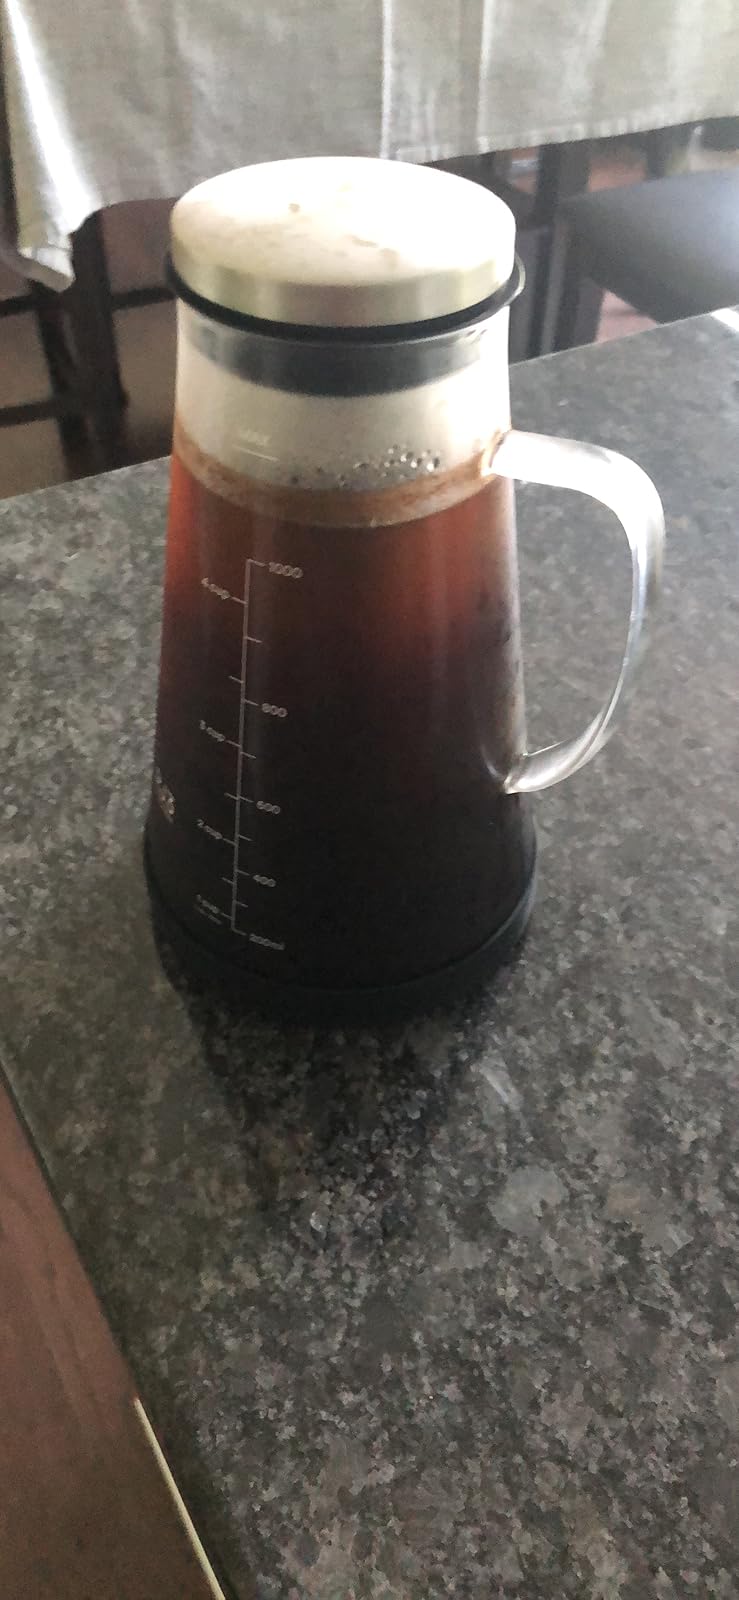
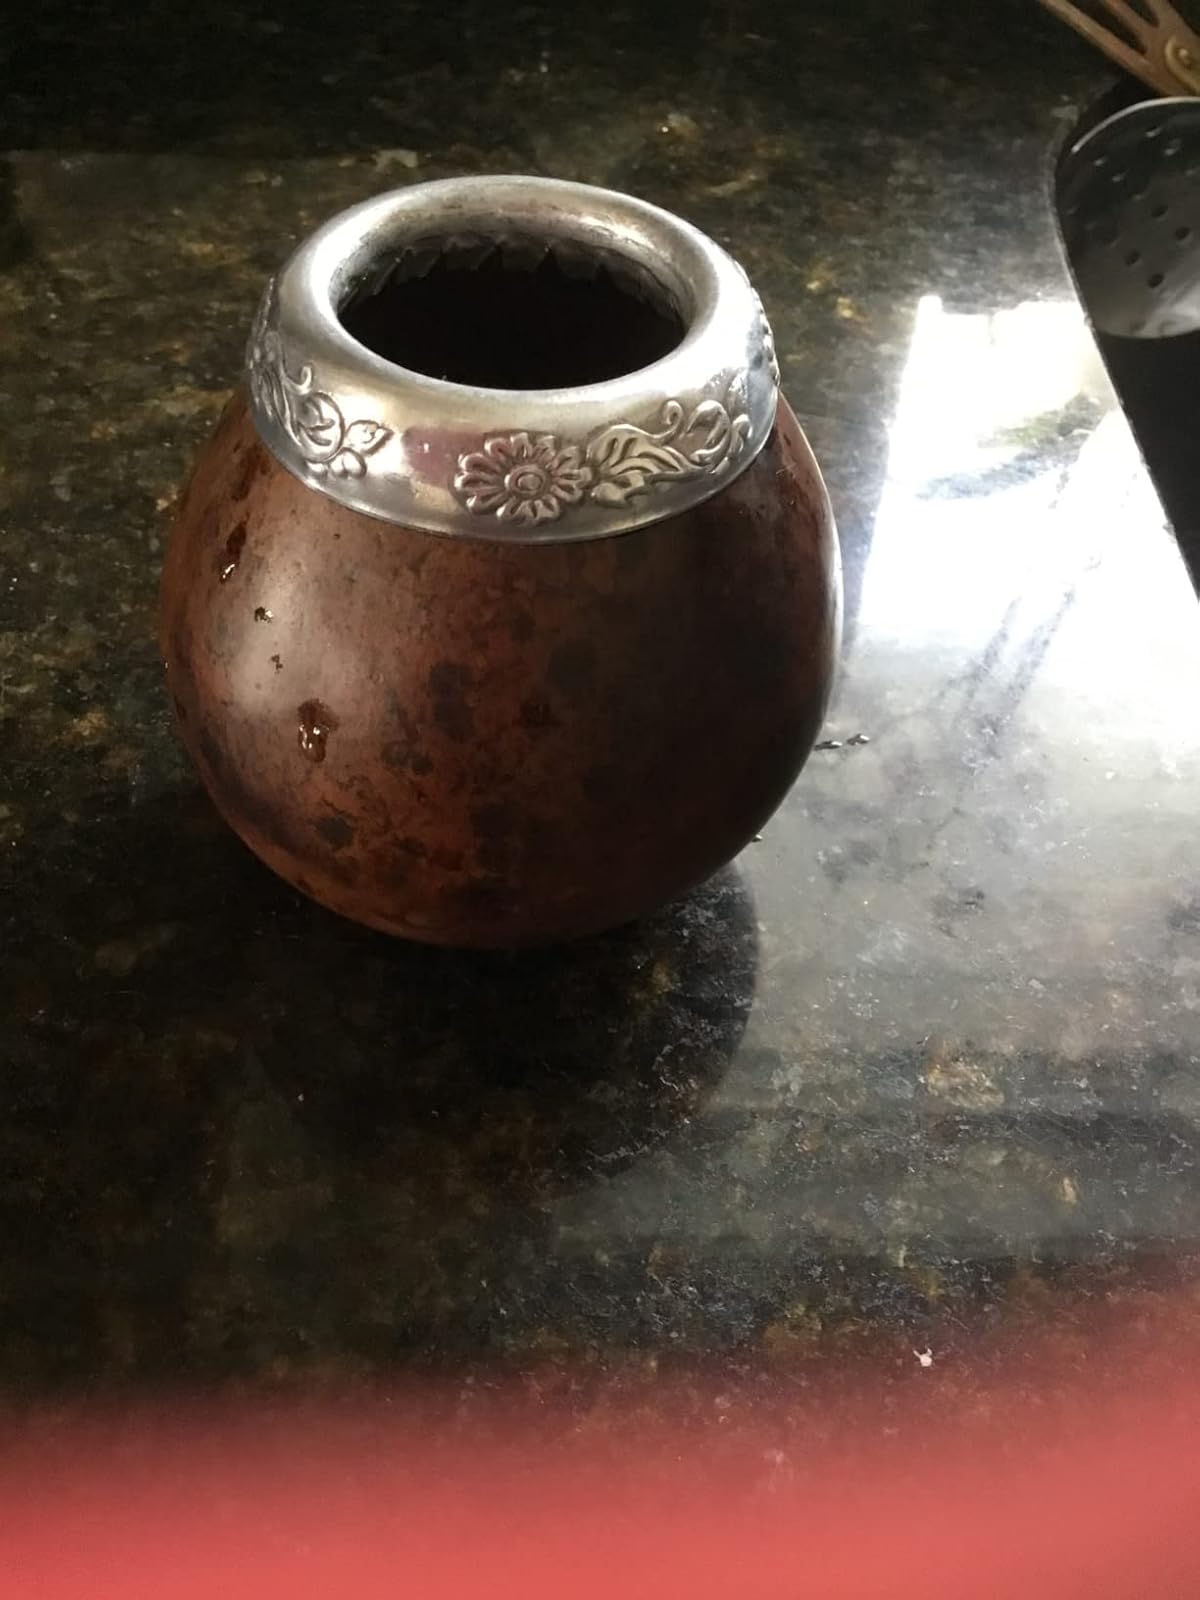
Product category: items_tea
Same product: no